Killycluggin Stone

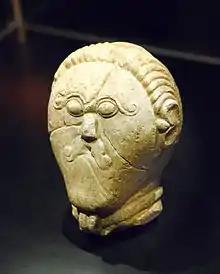
A different Celtic stone sculpture, the Mšecké Žehrovice Head which was found in the Czech Republic, is thought to be similar in type to the carved Killycluggin stone before it was damaged.

The Killycluggin Stone has been interpreted by some as the cult image of the pre-Christian native god Crom Cruach. O'Kelly, however, refers to this image as Crom Dubh. When excavated and placed upright on its flat base, it was found to lean obliquely from the vertical, perhaps explaining the name "Crom", "bent, crooked".